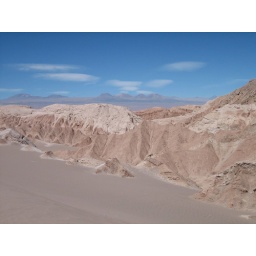
it was worth the bike ride in the midday heat to reach the sand dunes